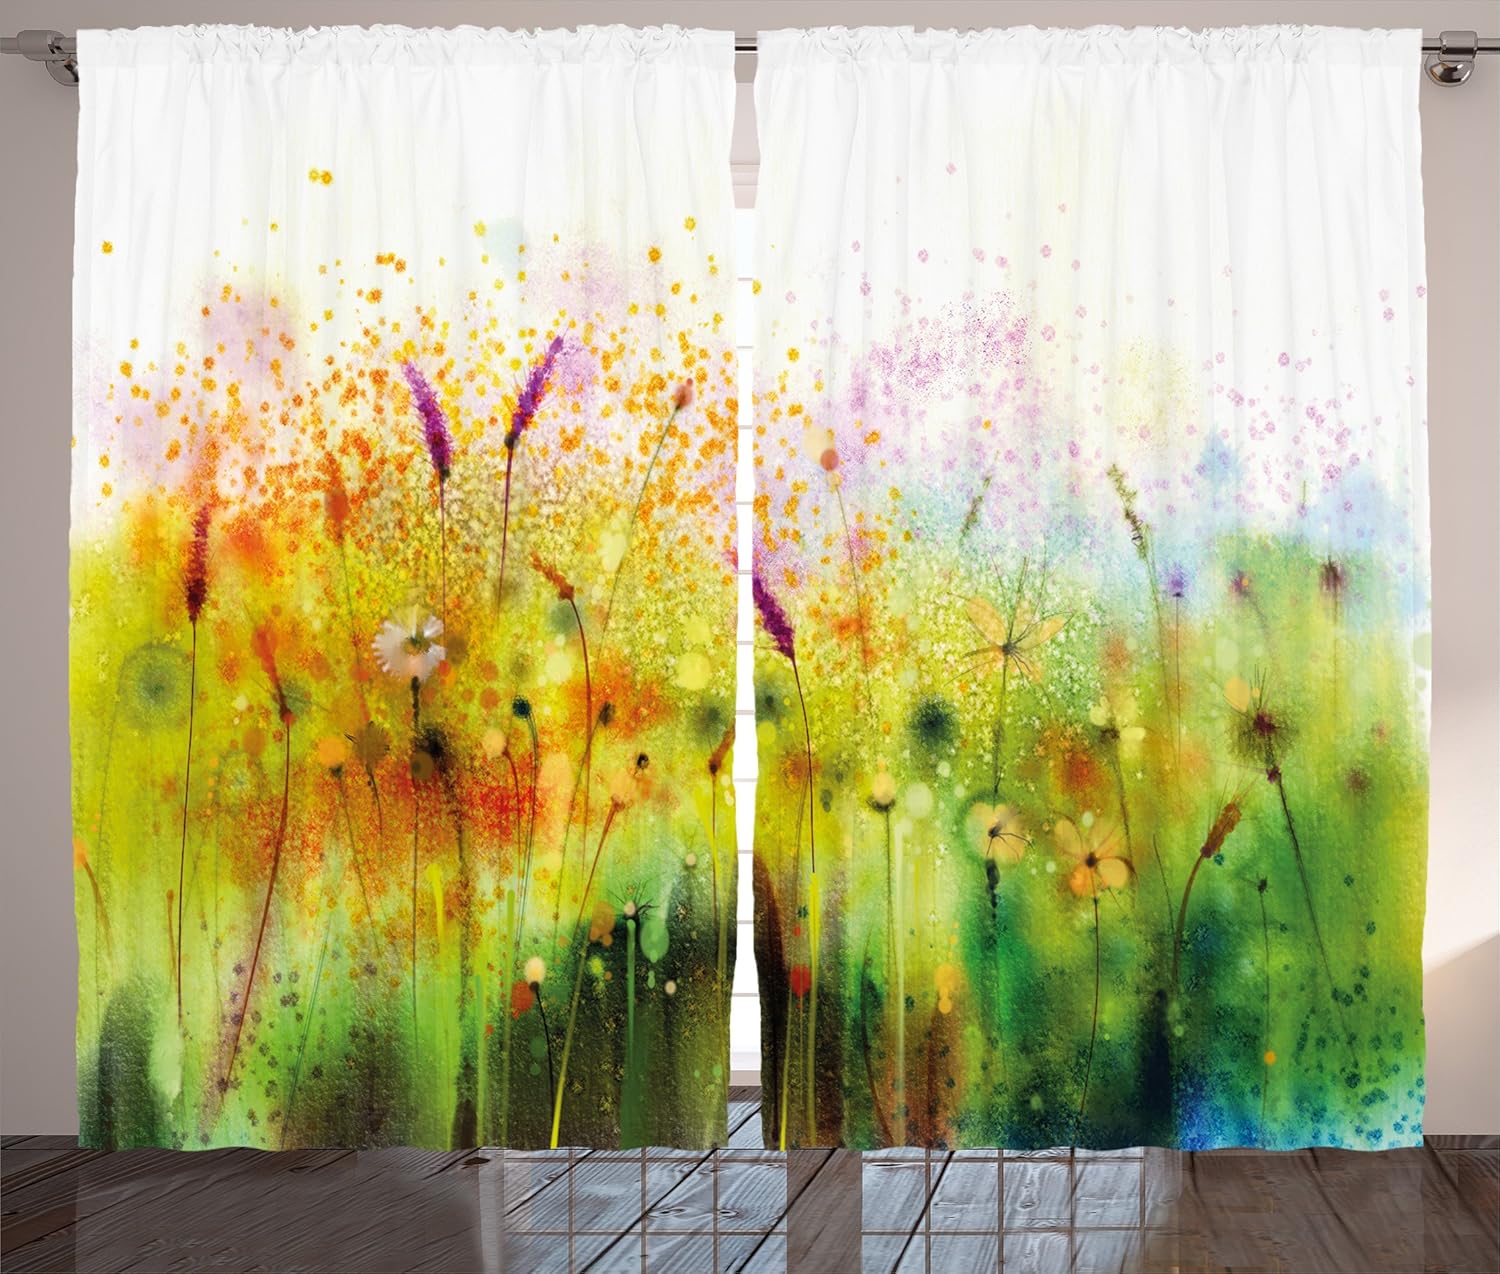
Ambesonne Flower Curtains, Trippy Violet Garden with Brushstrokes Psyhedelic Pattern Ferns Sketchy Paint Art Print, Living Room Bedroom Window Drapes 2 Panel Set, 108" X 63", Green Yellow
Category: Amazon Home
These one of a kind decorative curtains will help transform your room into your private sanctuary! Perfect decoration item for your living room, dining room, bedroom, and dorm rooms. Matches well with various color palettes of rugs, furniture and any other home decor accent accessories. Made from high quality 100% polyester tight woven, Turkish made, silky satin fabric. Environmentally friendly, no dye substance harming health of your family. With vibrant and colorful designs these modern curtains add a great perspective to the look of your room. High resolution pictures bring 3D like realistic experience to your life. It is not too thin or too thick. Quick and luxurious way to refresh and completely change the appearance of your home without a big expense. A perfect gift idea for your mom, dad, sister, brother, grandma, grandpa, wife, husband, and other beloved ones with thousands of designs. You can find a theme and style for everybody and any interest in our Amazon collection. Enter into a new world with our items. It can be at the seashore or mountain landscapes, anywhere! If you're a fan of sports or have a hobby, you will be spending time with it in your personal space. Customized, personalized products are very popular. As manufacturers of digital printed home textiles, we follow current trends and bring you the latest home fashion. Either a present to your family, friend, relative, boyfriend, girlfriend or to yourself, the item should be interesting, authentic. Men, women, everybody will love them! Anyone from any profession will be thrilled by the difference these curtains bring to their house decor. Due to manual measurement, please kindly allow 1-2 cm discrepancy. The digital images we display have the most accurate color possible, however due to differences in computer monitors, we cannot be responsible for variations in color between the actual product and your screen. No hardware is included.
Features: Satin | Imported | Your purchase will help victims of recent major earthquakes in Turkey since we donate a percentage of our profits to local NGOs helping with quake relief efforts. | 63 Inches long x 108 Inches wide - Measurements are the total of 2 curtain panels together. Made in Turkey | Set of 2 curtain panels - Suitable size for most living rooms and bedrooms, Unique. Genuine. Fun. | Machine washable - On cold delicate cycle, tumble dry on low. Features a 2.5-inch rod pocket. | Made from - High-quality silky satin polyester blend. Provides an elegant look and silky soft touch! | Adds great perspective - Bold graphics printed with state of the art digital printing technology.